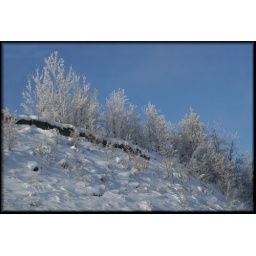
roadside trees in silver frost